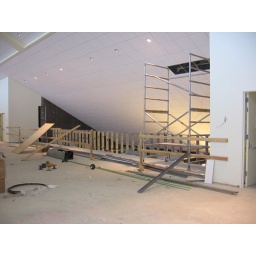
This is a view of the half wall that looks over the reference desk area.